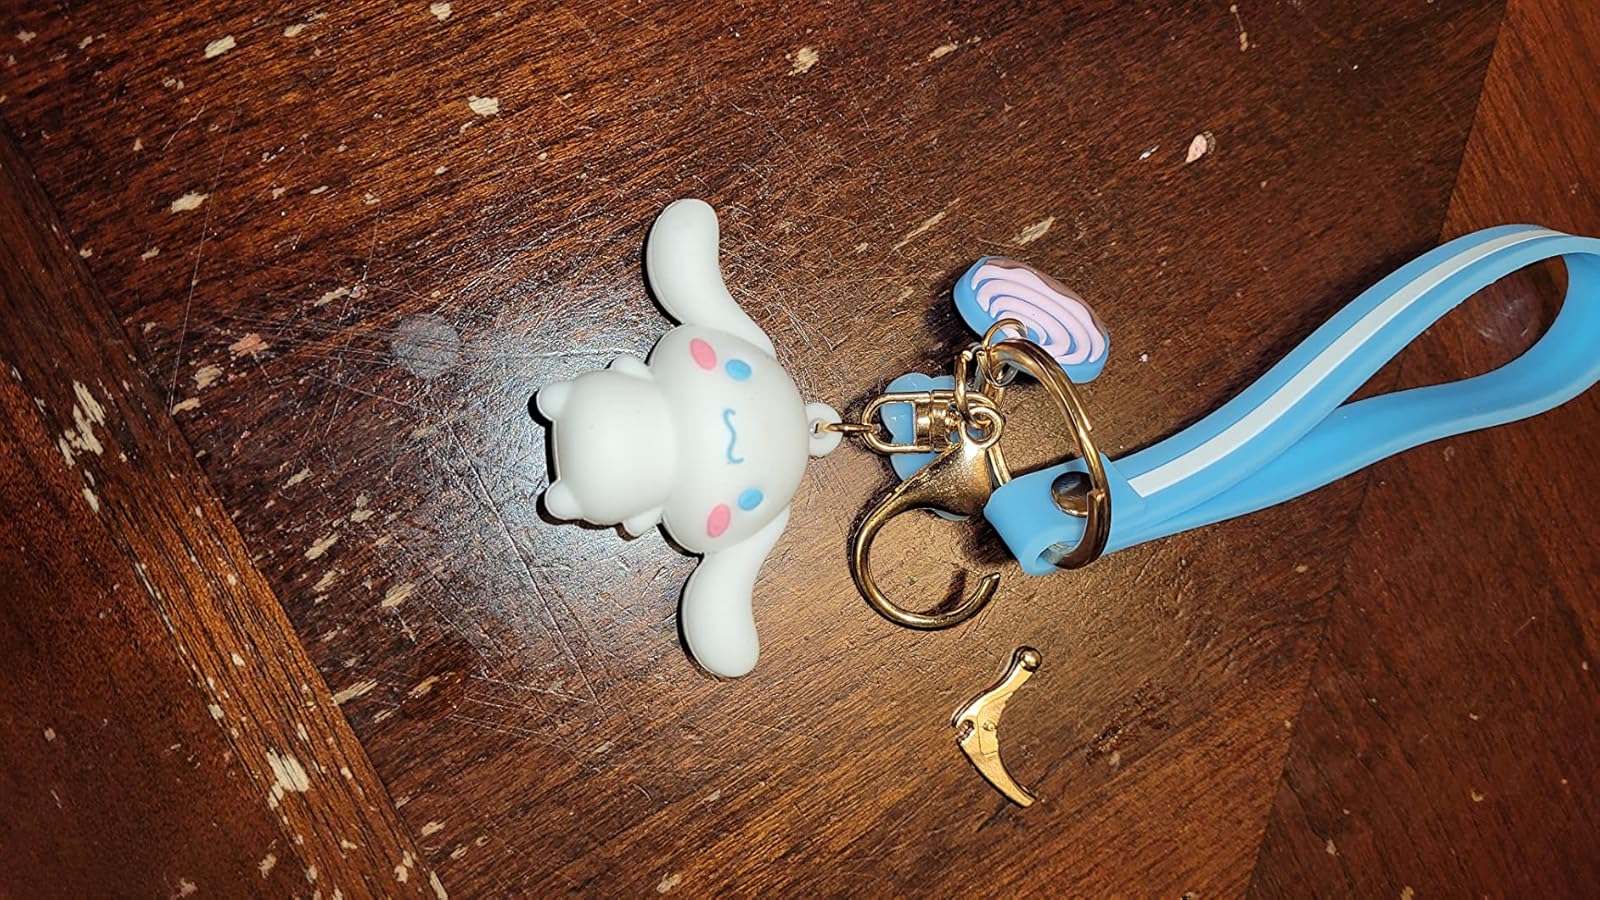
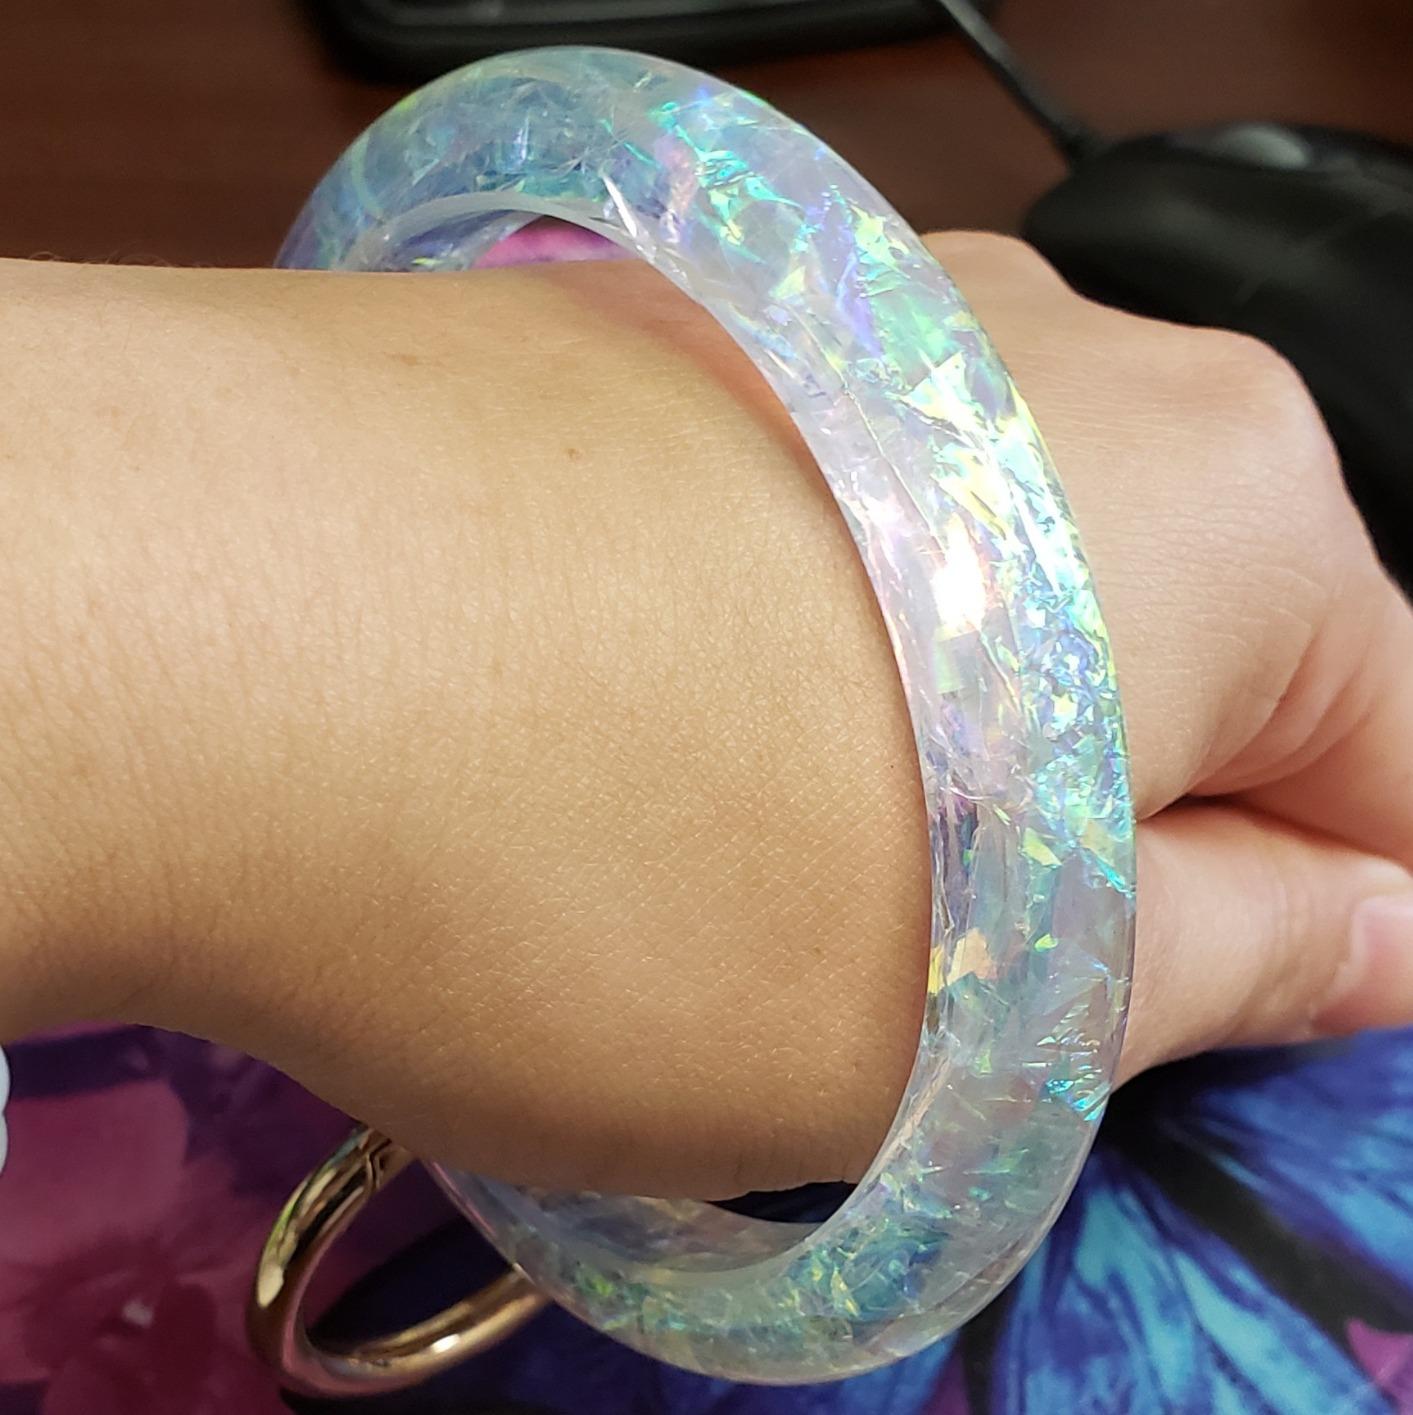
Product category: accessories_keychain
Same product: no